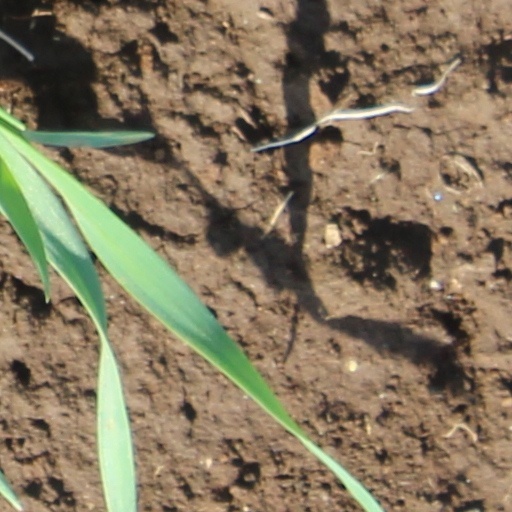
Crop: wheat